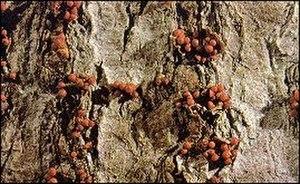
Le chancre du hêtre est une maladie fongique qui attaque les hêtres en Europe et en Amérique du Nord, causant de la mortalité chez les arbres et des défauts.